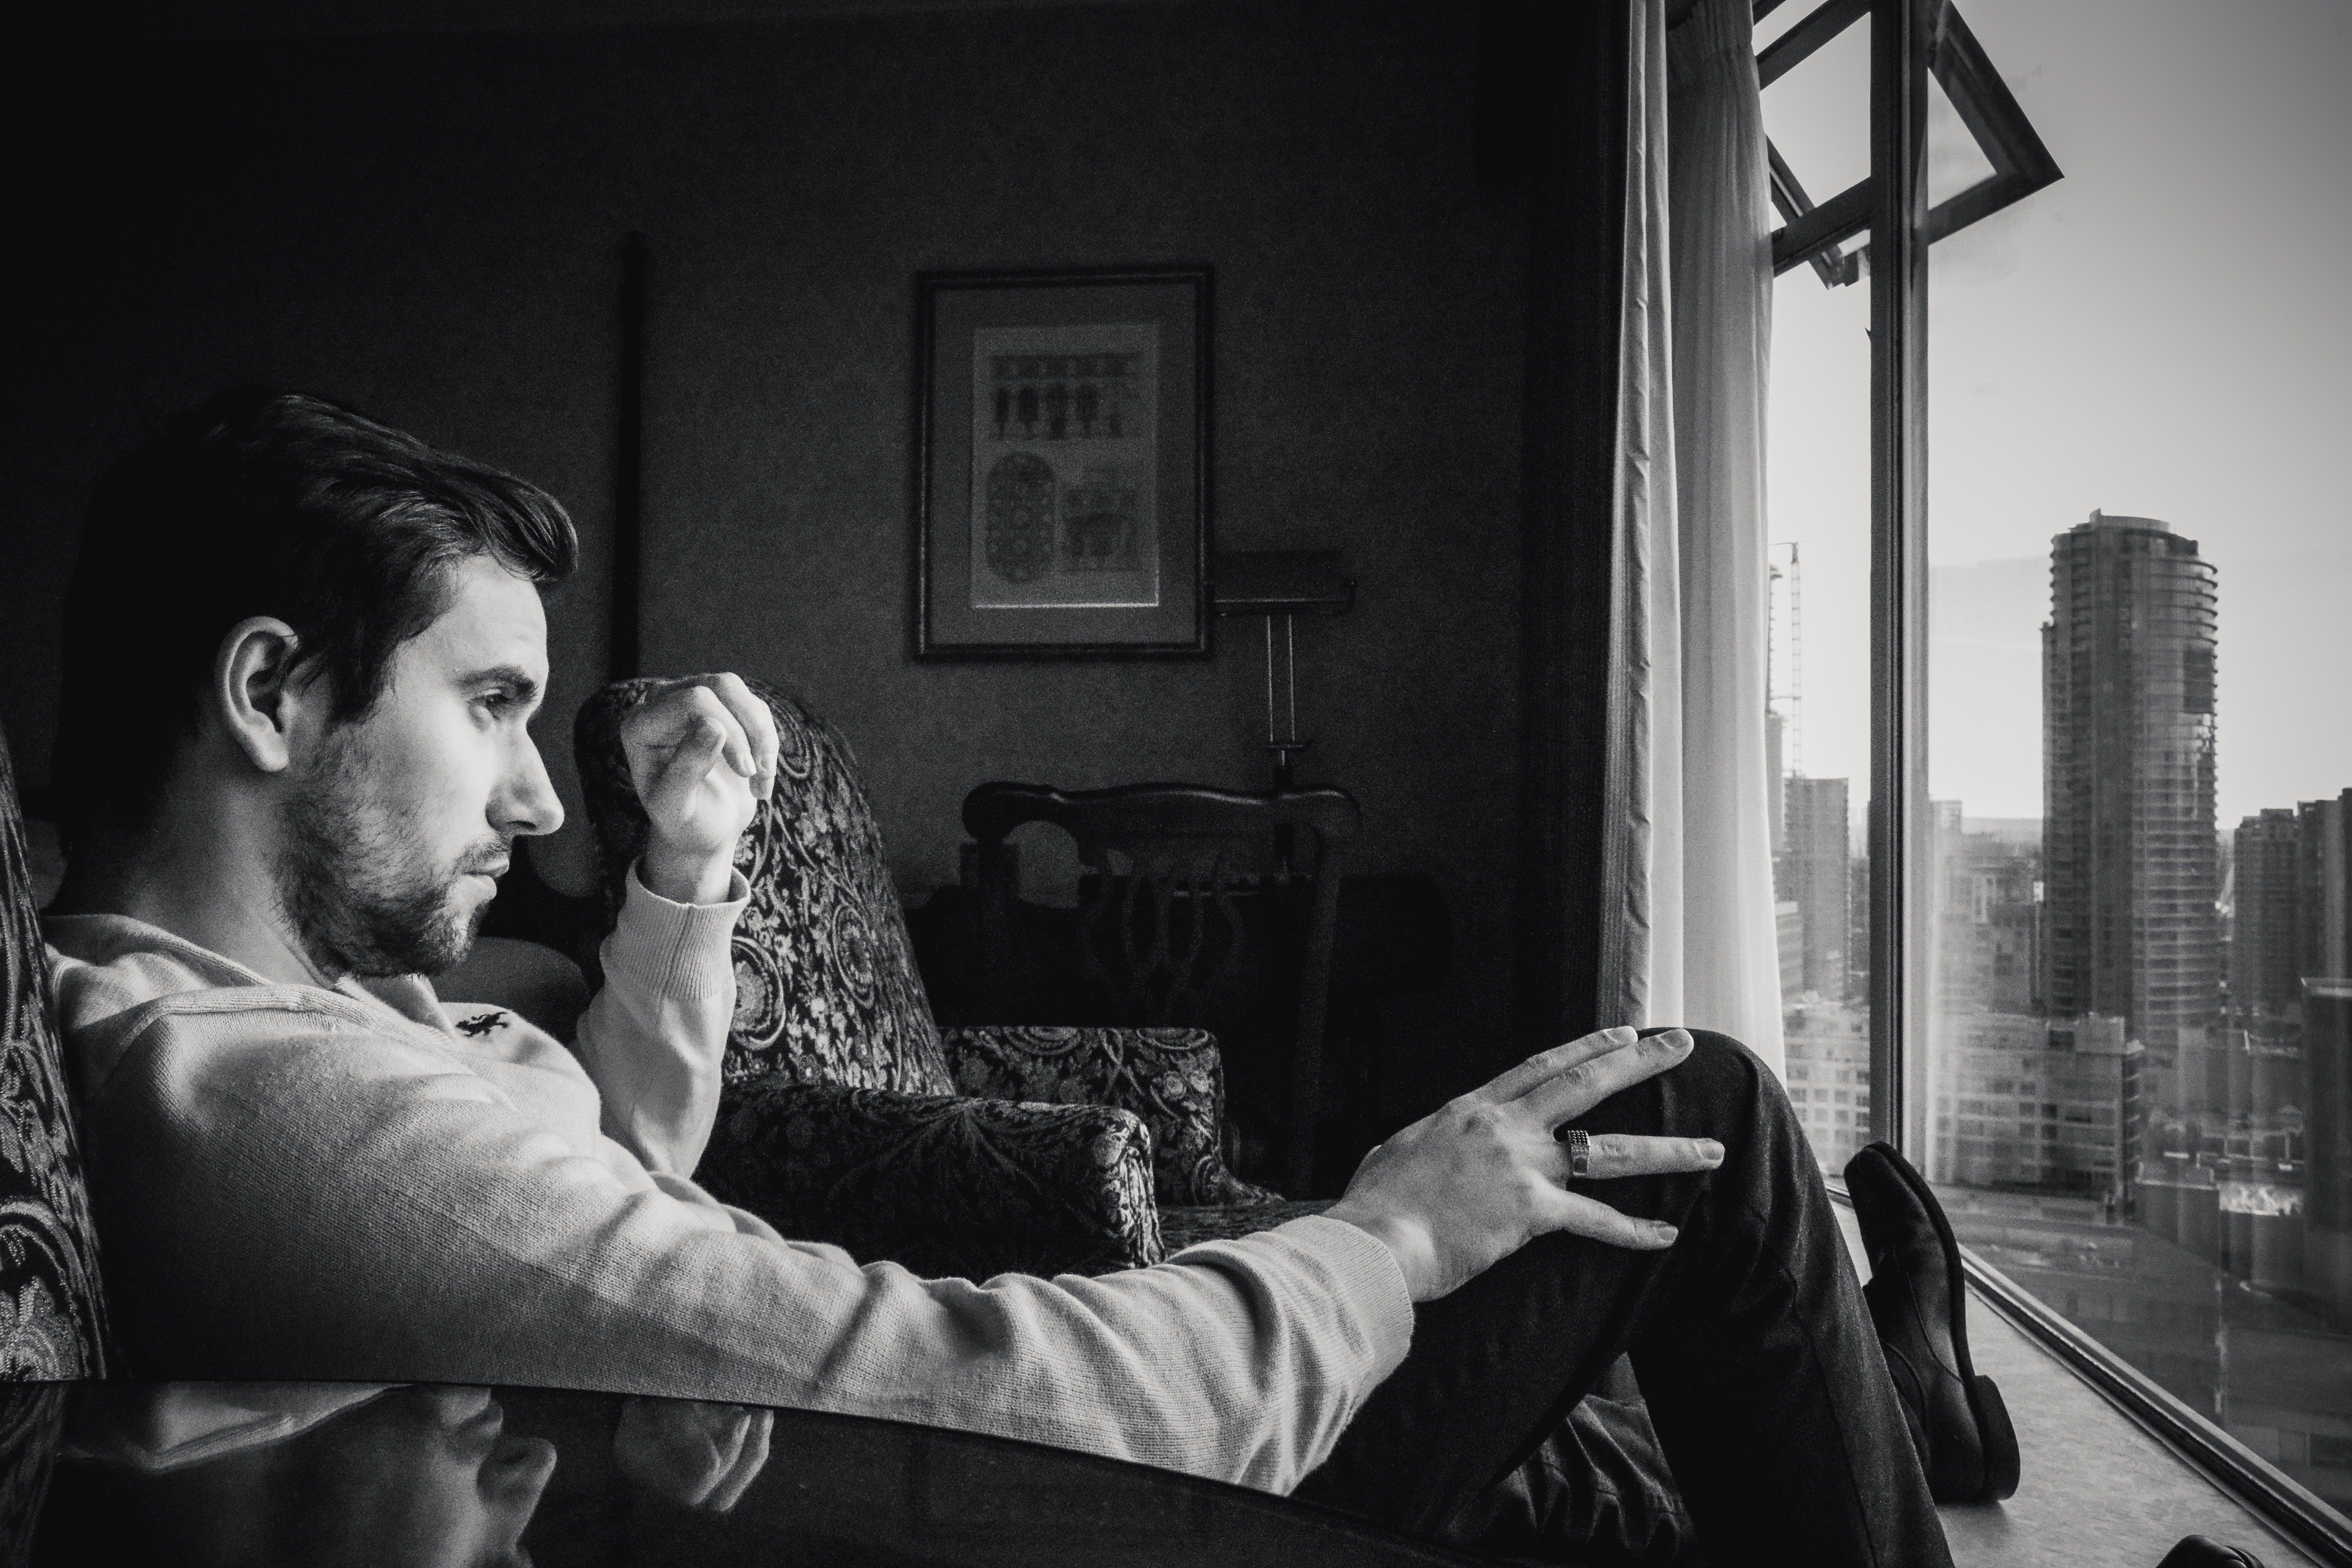
man, person, black and white, people, white, photography, film, male, portrait, young, sitting, darkness, fashion, black, monochrome, lifestyle, caucasian, photograph, sexy, elegant, image, handsome, attractive, emotion, interaction, young man, handsome young man, handsome model, monochrome photography, film noir